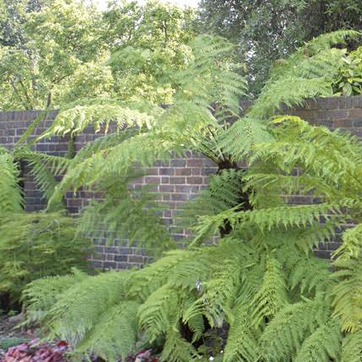
Material: brick